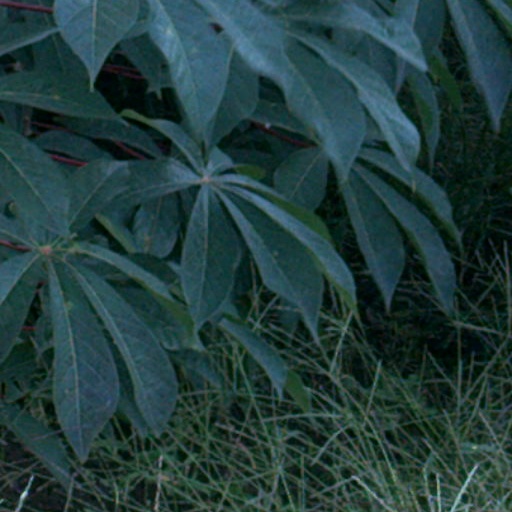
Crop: cassava